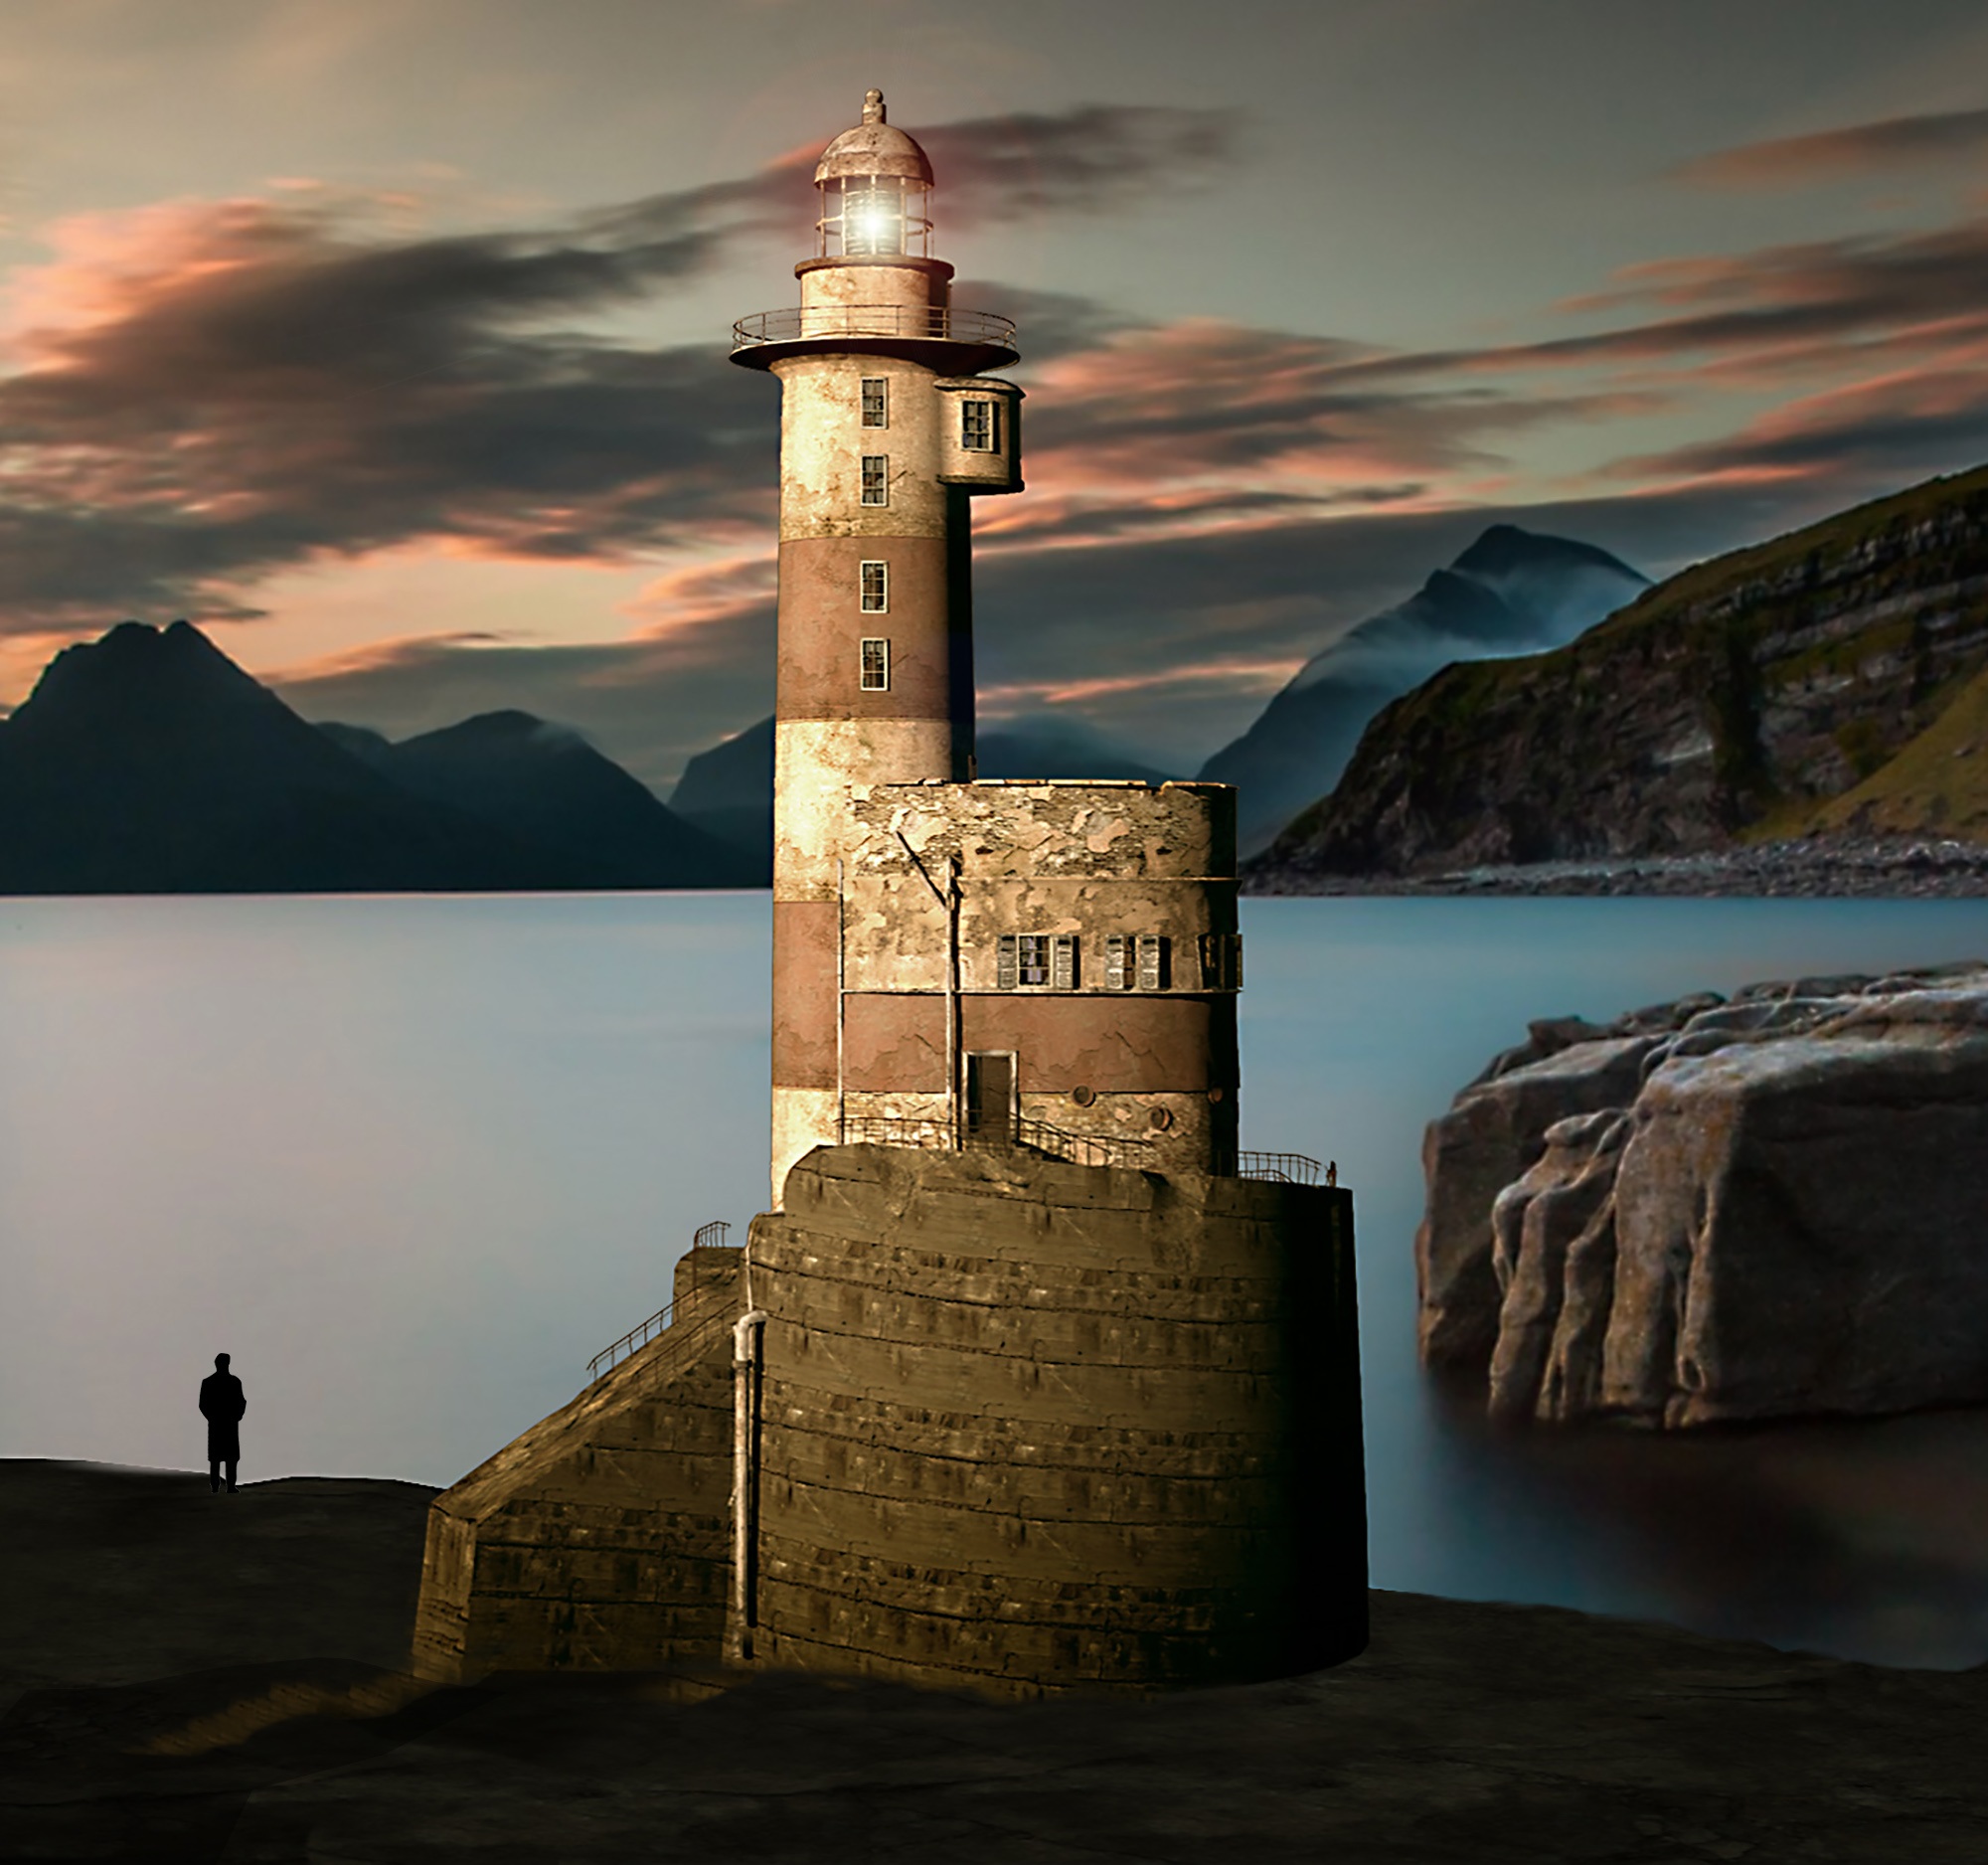
sea, coast, ocean, silhouette, lighthouse, sunset, morning, dusk, evening, reflection, tower, shadow, landmark, towers, 3d, afterglow, computer graphics, 3d model, rendering, 3d visualization